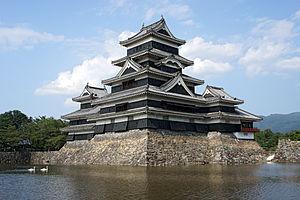
L'époque japonaise Sengoku, du milieu du XVᵉ siècle au début du XVIIᵉ siècle, est une période de conflits militaires presque permanents. De puissants seigneurs de guerre appelés daimyos, tels qu'Oda Nobunaga, Toyotomi Hideyoshi ou Tokugawa Ieyasu, luttent pour unifier le Japon. Du fait de ce constant état de guerre, un grand nombre de fortifications et de châteaux est érigé. L'archétype du château japonais est un produit de l'époque Azuchi Momoyama et du début de l'époque d'Edo.